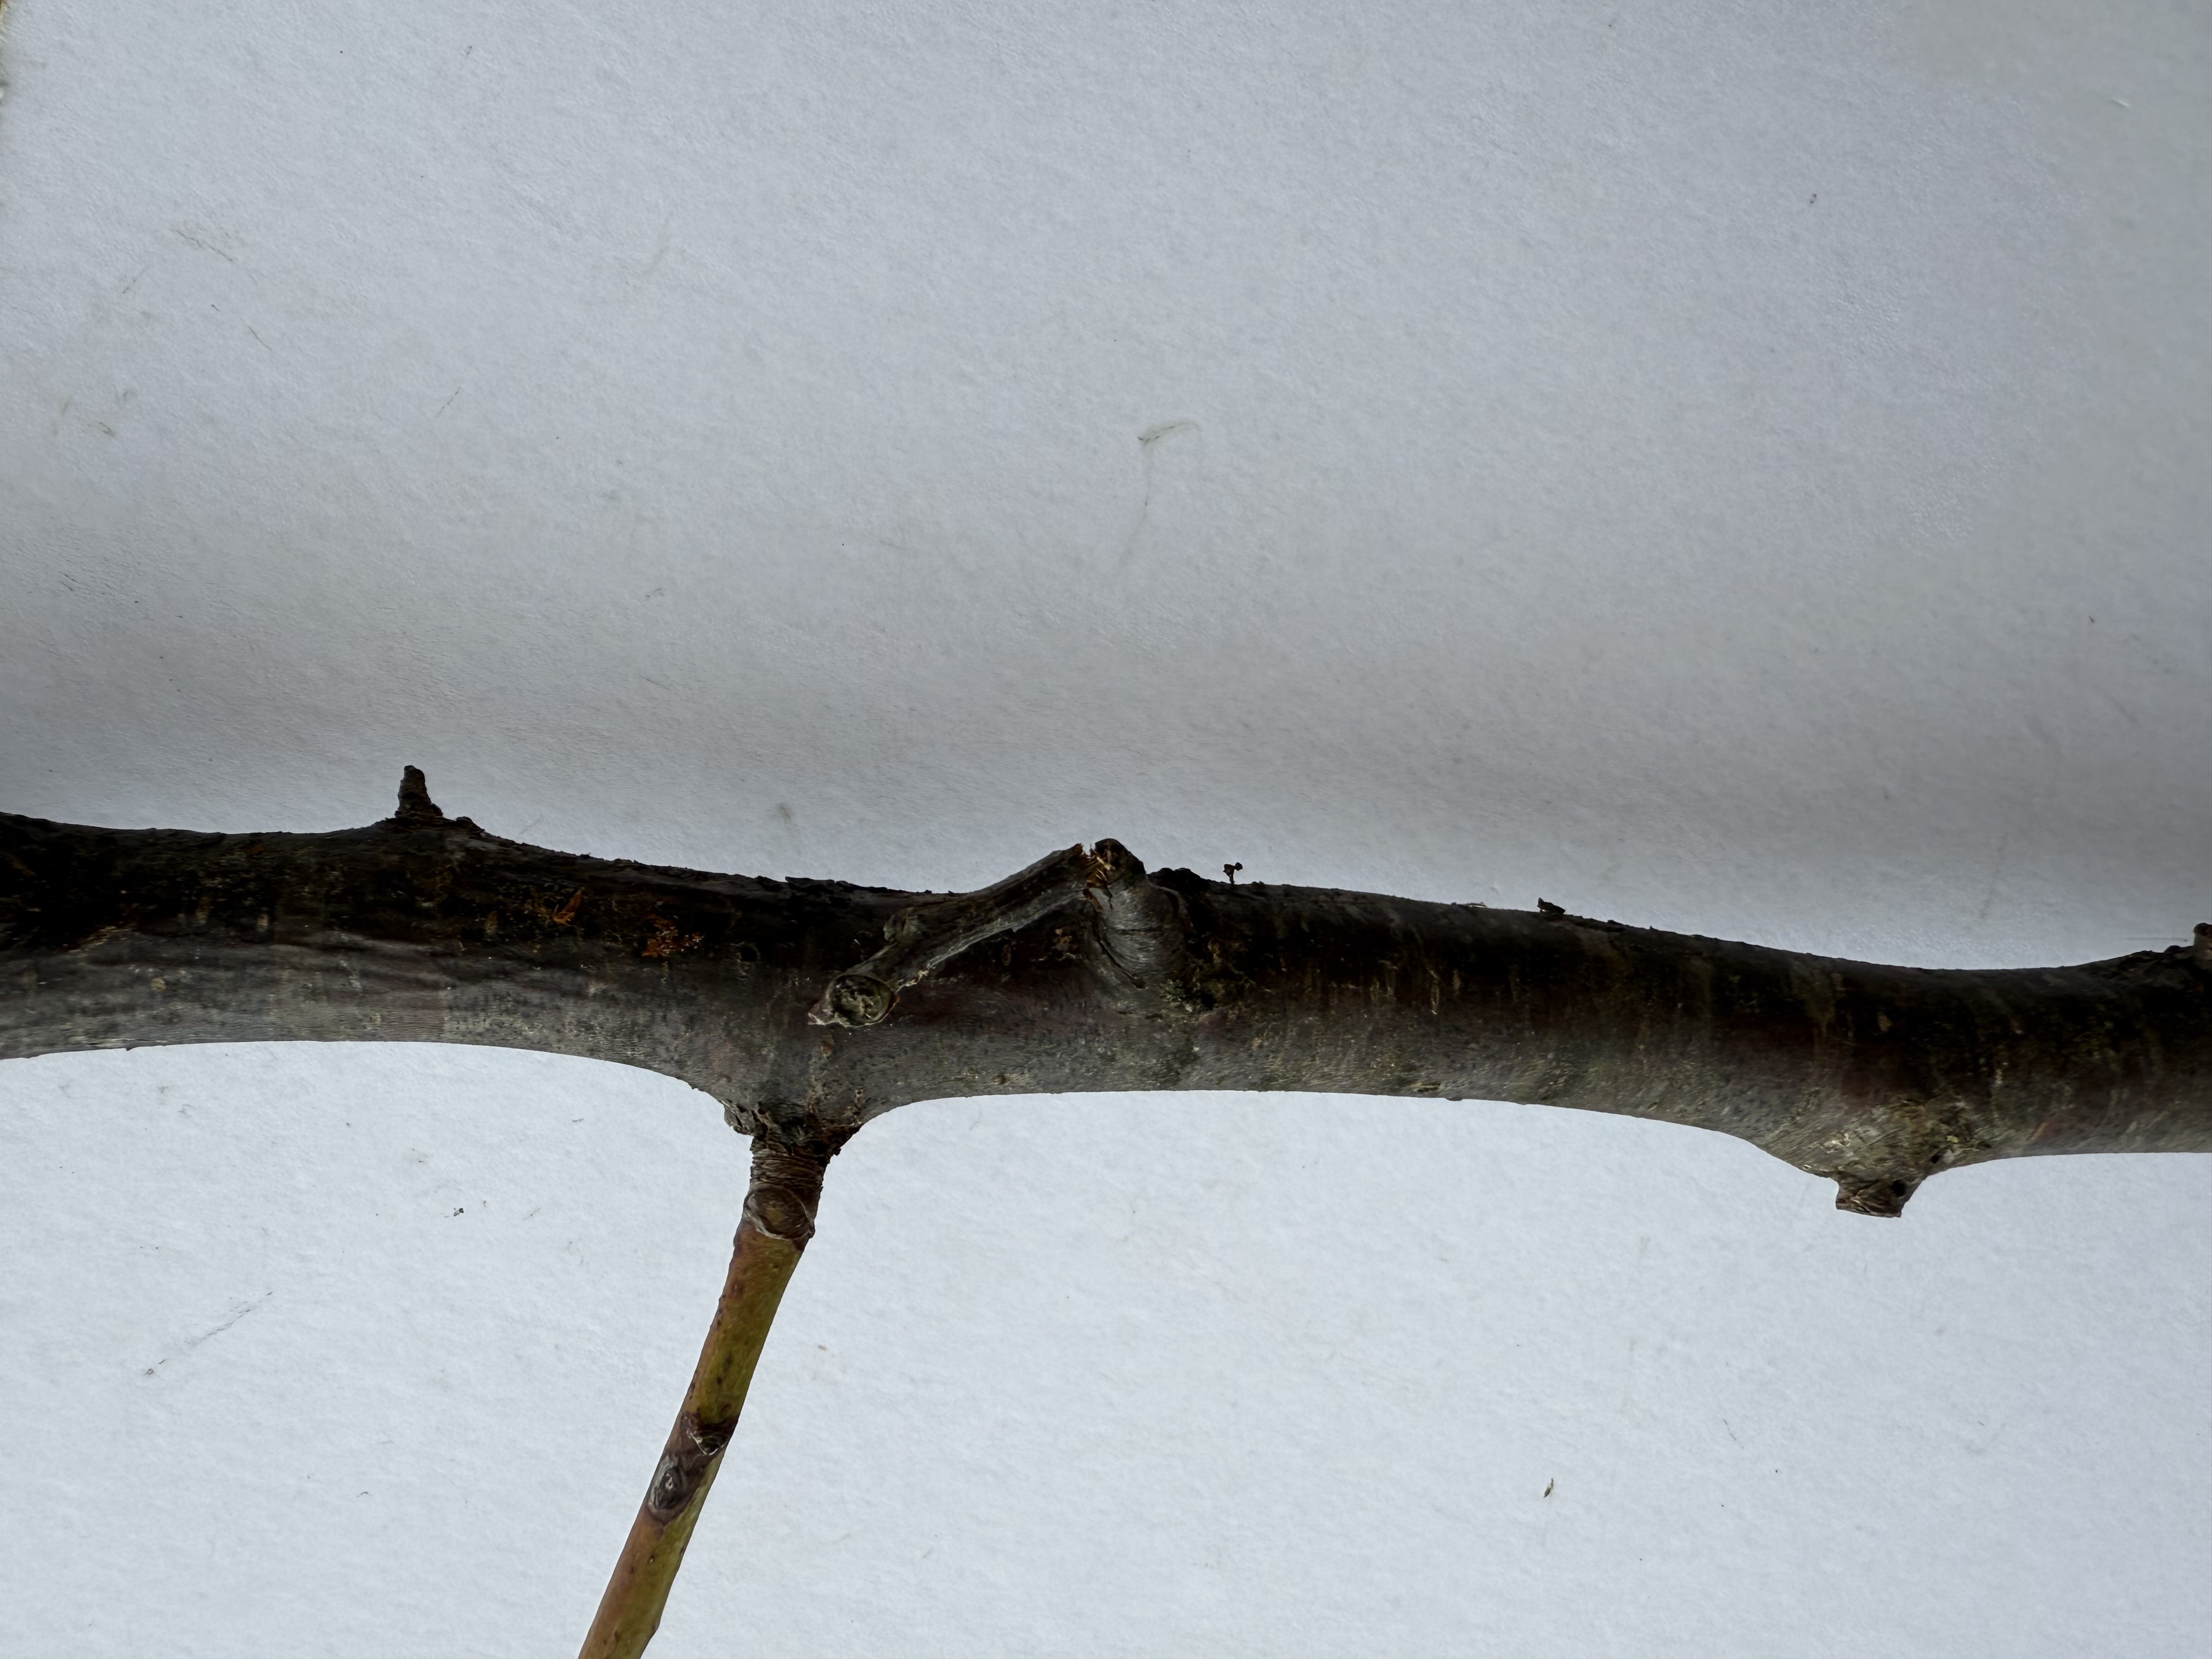
Variety: Murdum Plum